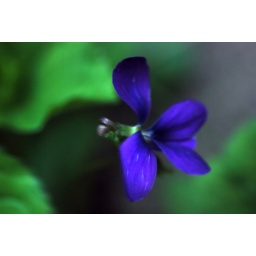
little blue flower i found in the yard